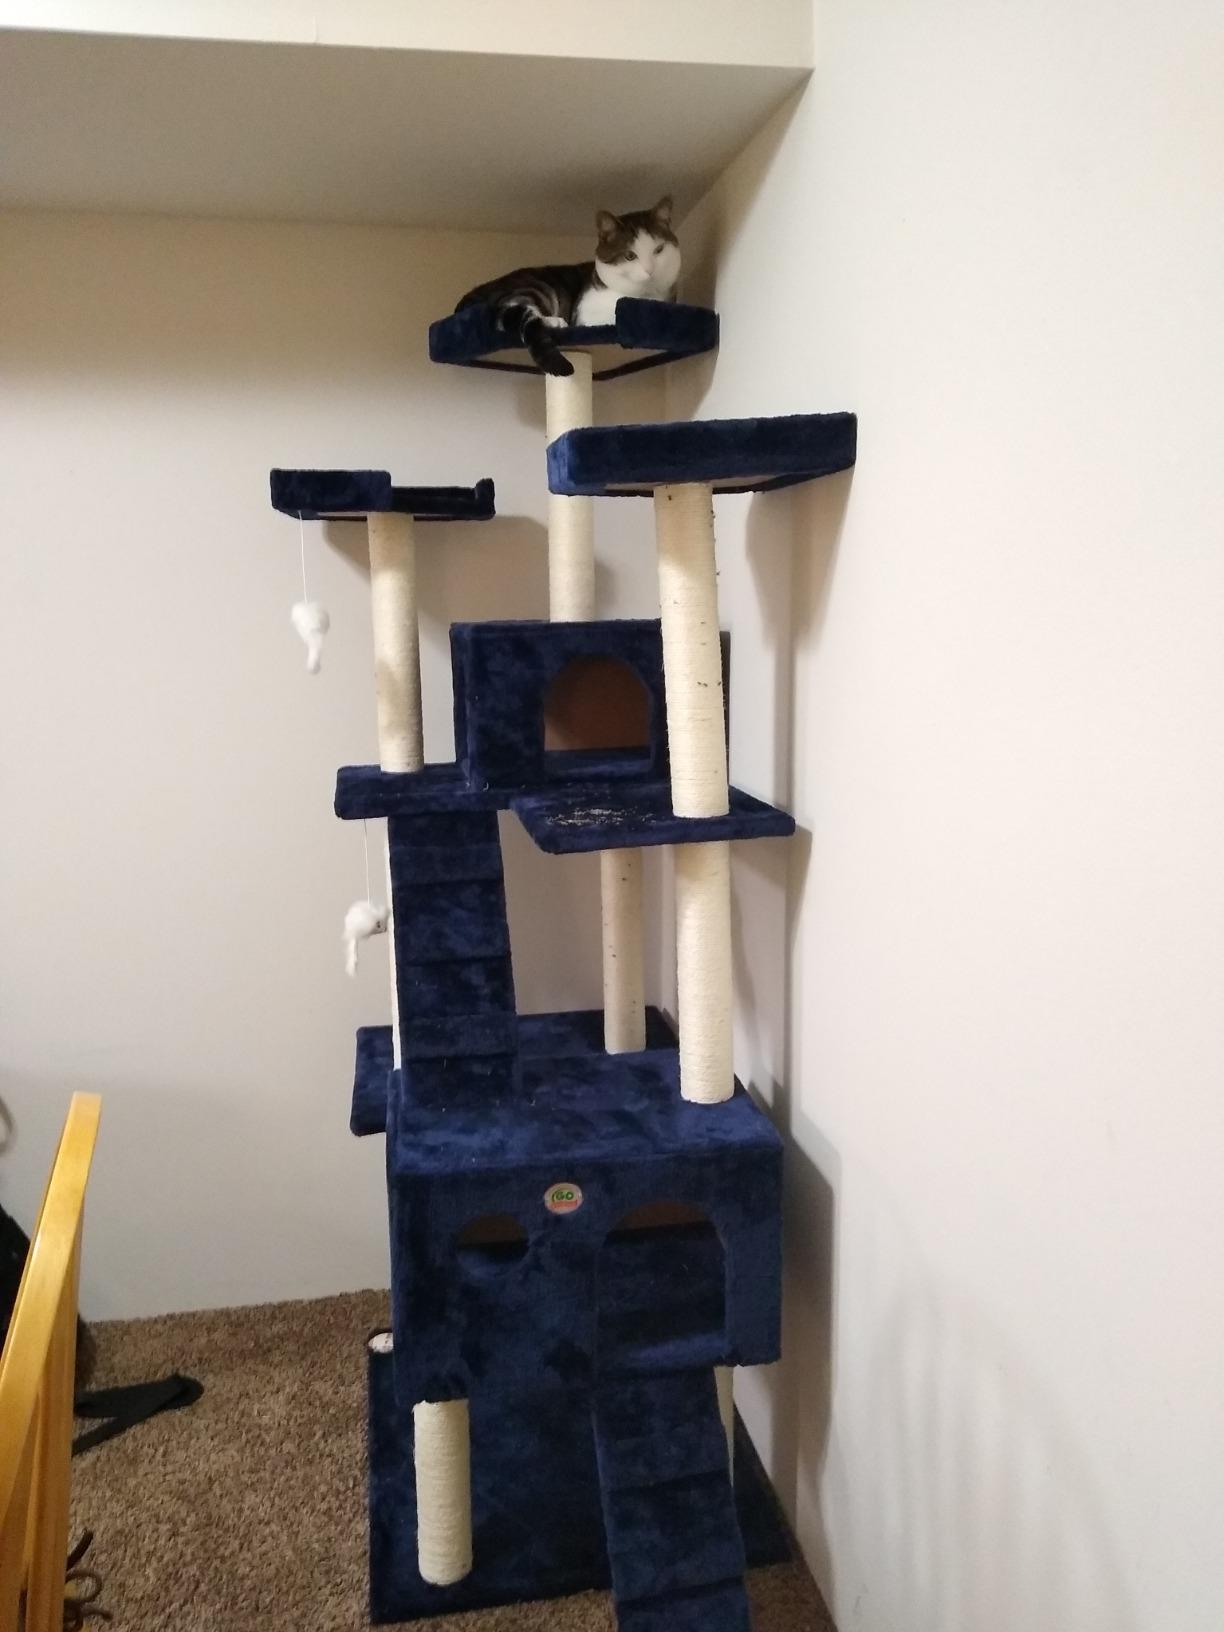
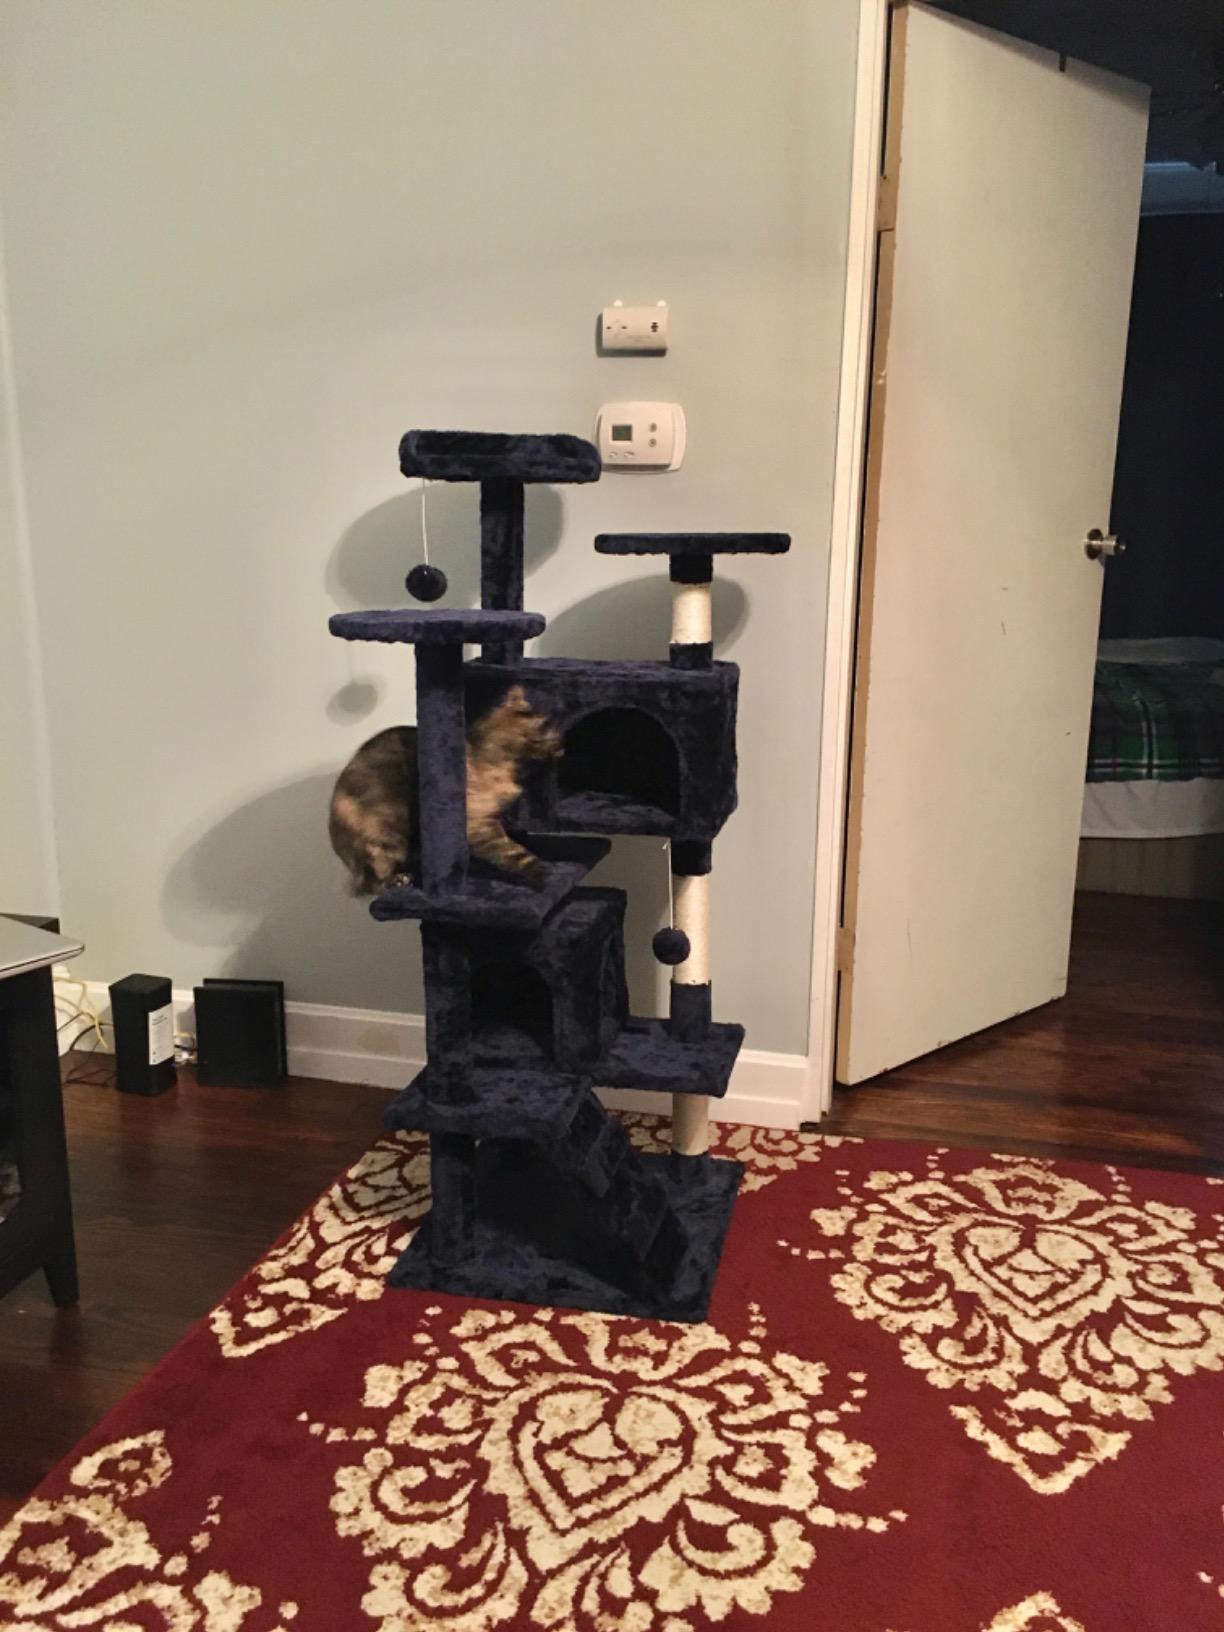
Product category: items_cat tree
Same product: no